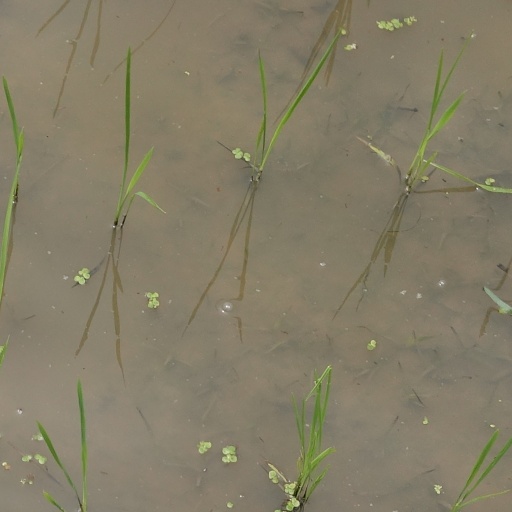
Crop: rice